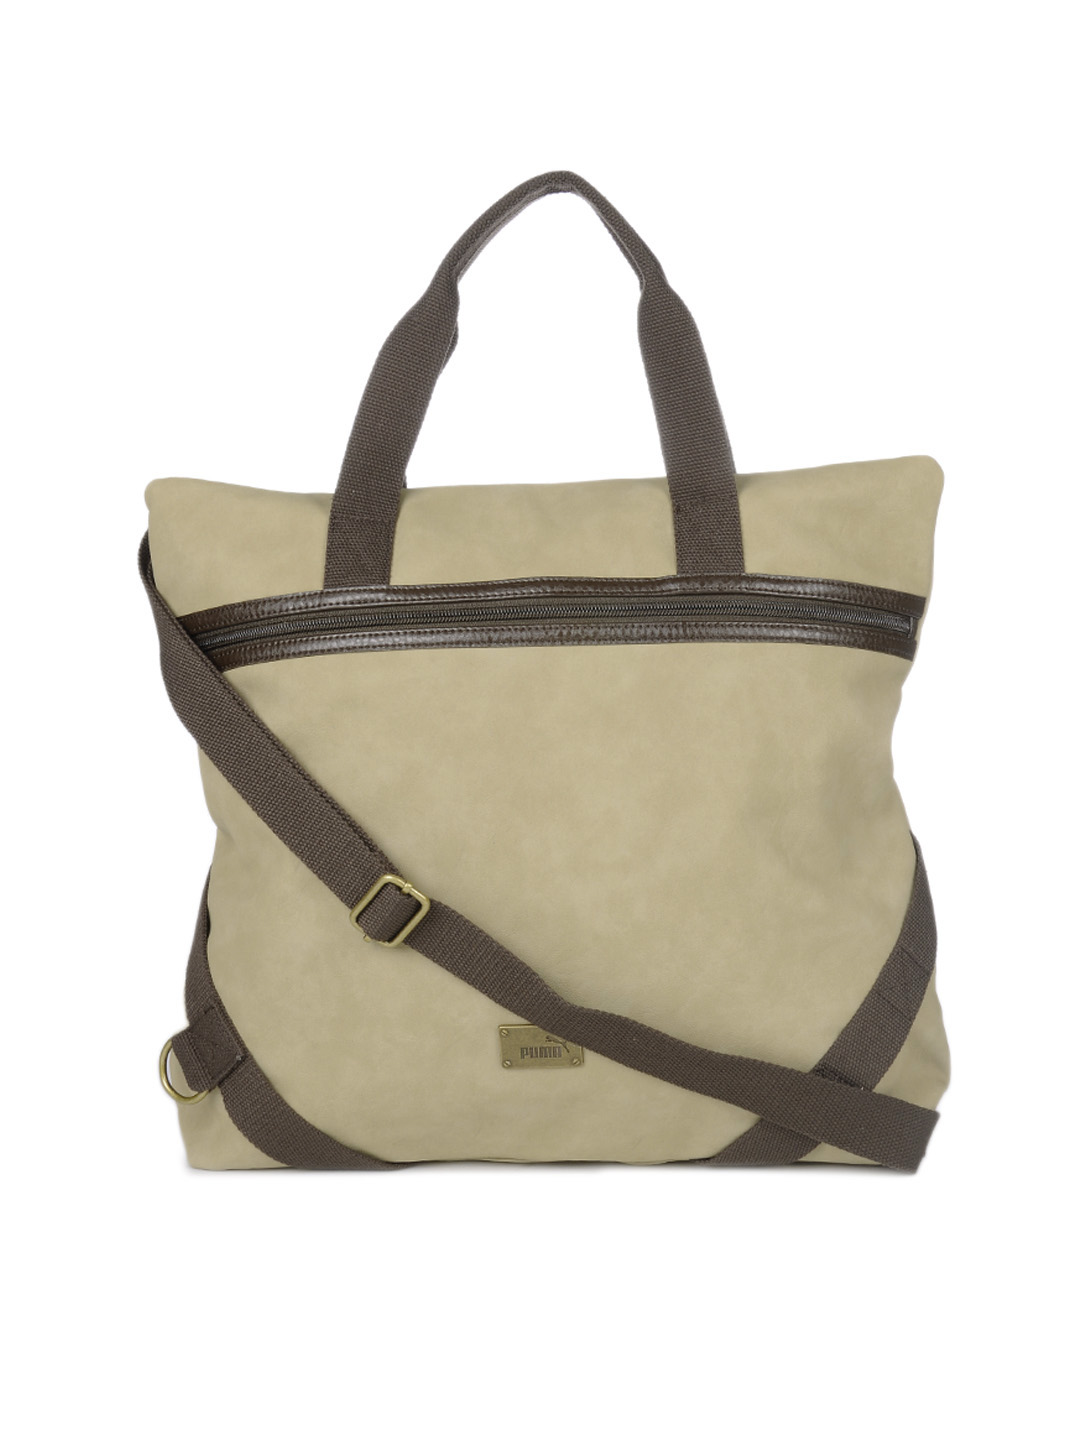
Puma Women Khaki Handbag
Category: Accessories / Bags / Handbags
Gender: Women
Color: Khaki
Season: Summer 2012
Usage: Casual